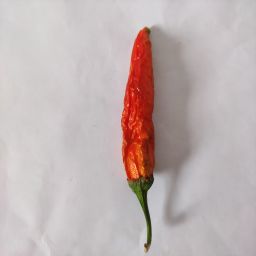
Crop: New Mexico Green Chile
Quality: Dried